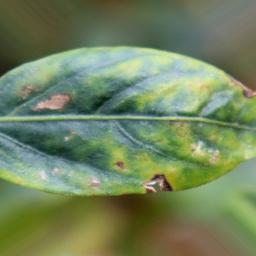
Label: nutritional